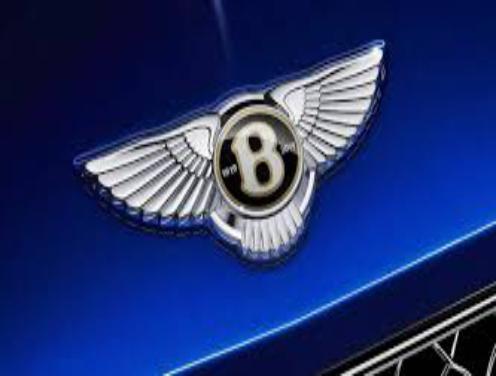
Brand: Bentley
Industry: Transportation